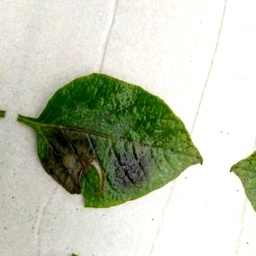
Etiqueta: Late Blight